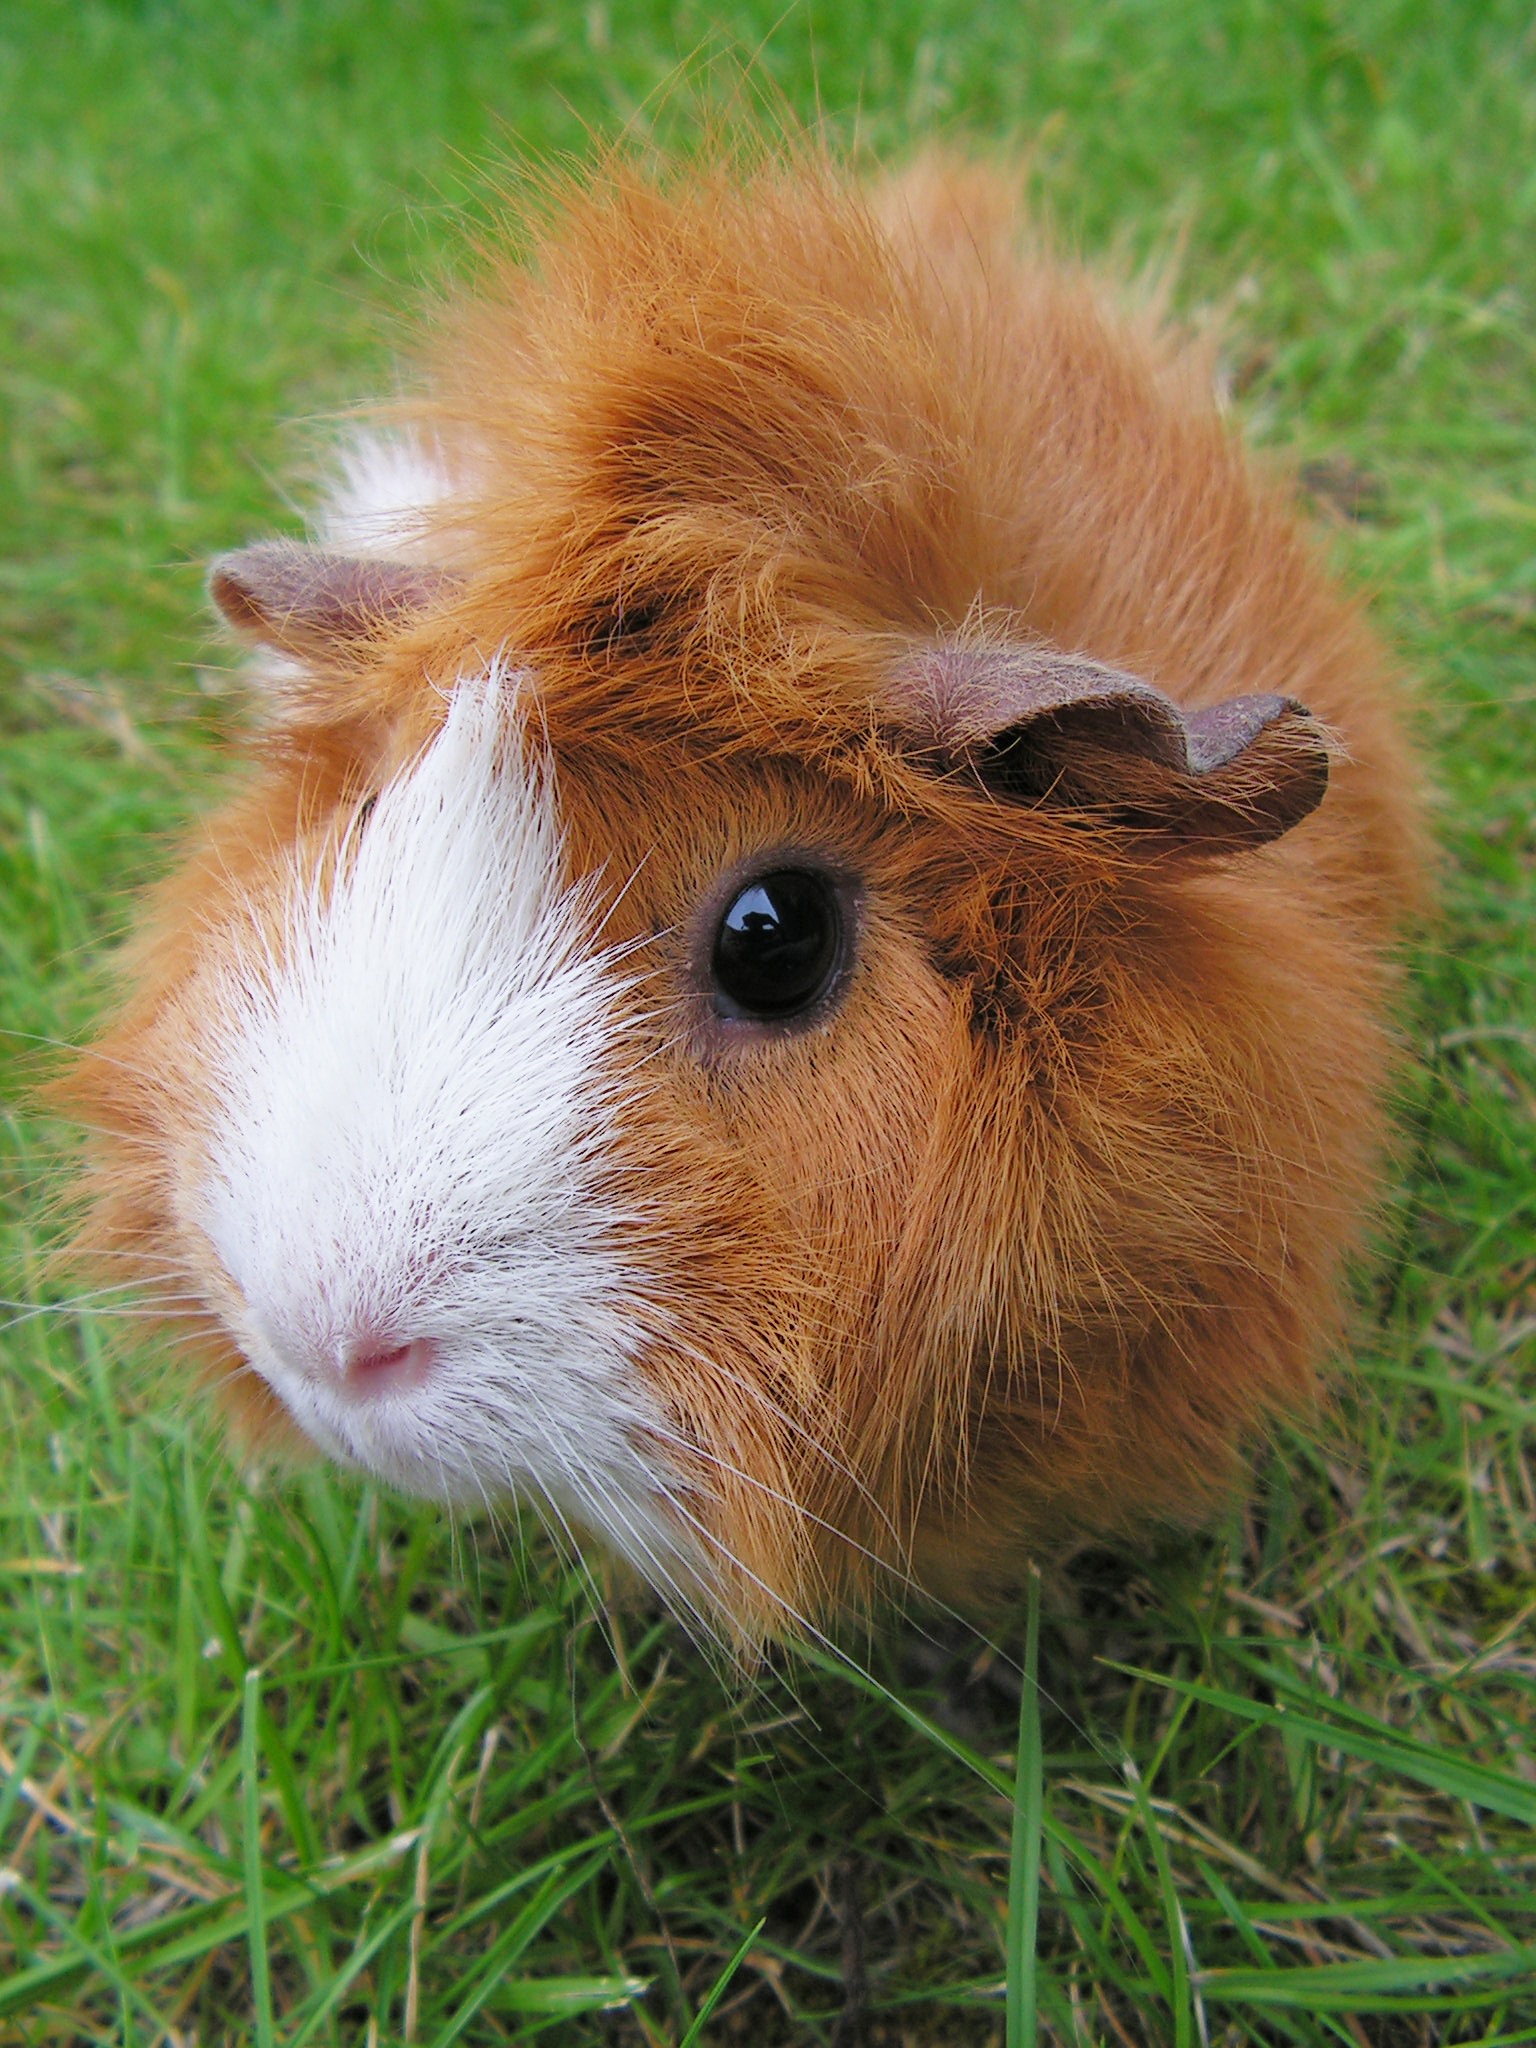
grass, prairie, female, portrait, red, mammal, rodent, fauna, guinea pig, nose, whiskers, vertebrate, rosette, domestic rabbit